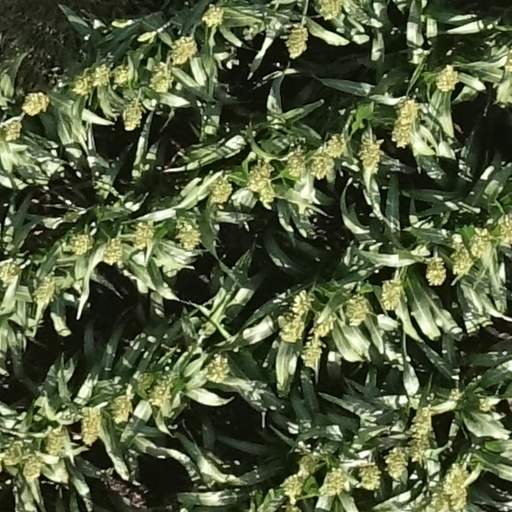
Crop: sorghum